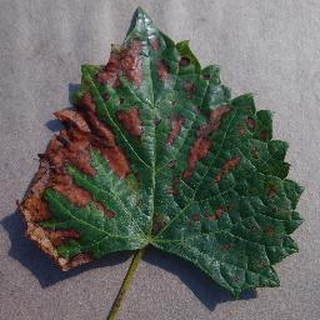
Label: grape_esca_black_measles